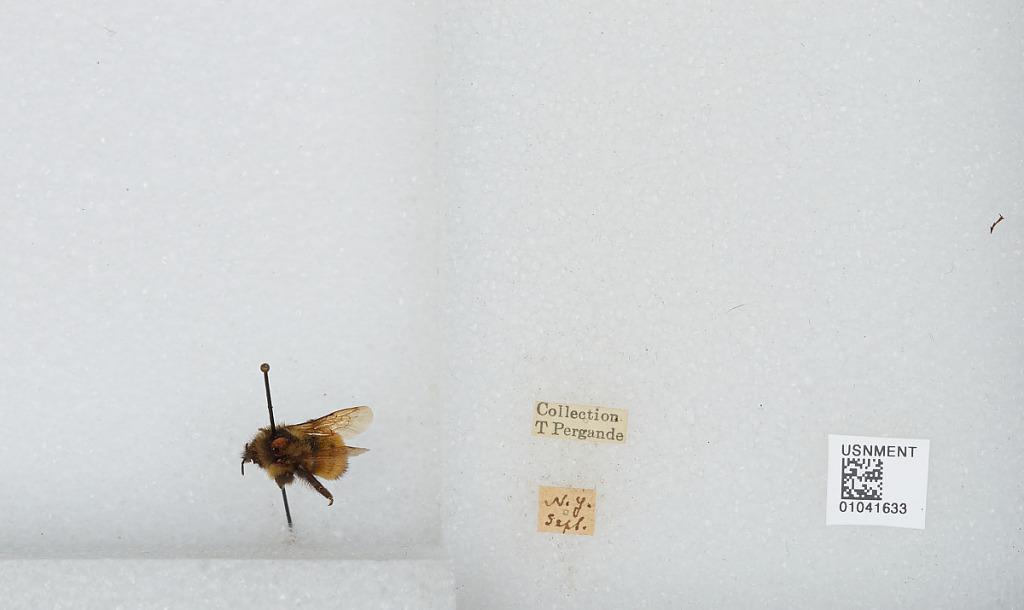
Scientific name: Bombus sp.
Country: United States
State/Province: New York